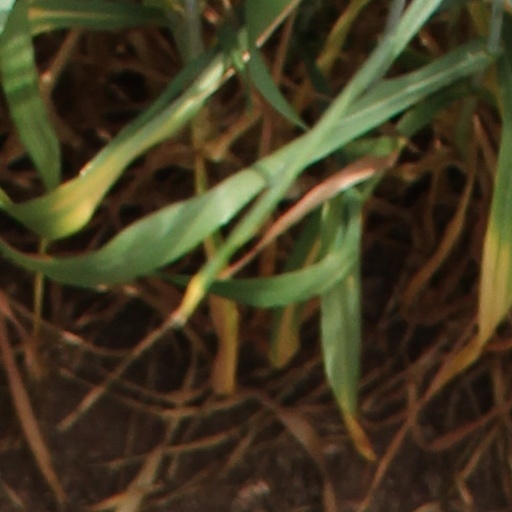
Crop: wheat